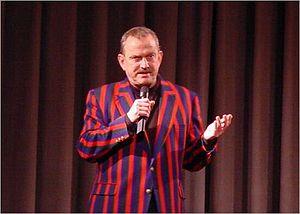
Matthias Beltz, né le 31 janvier 1945 à Wohnfeld /Vogelsberg et mort le 27 mars 2002 à Francfort-sur-le-Main, est un artiste de cabaret allemand et un auteur indépendant.